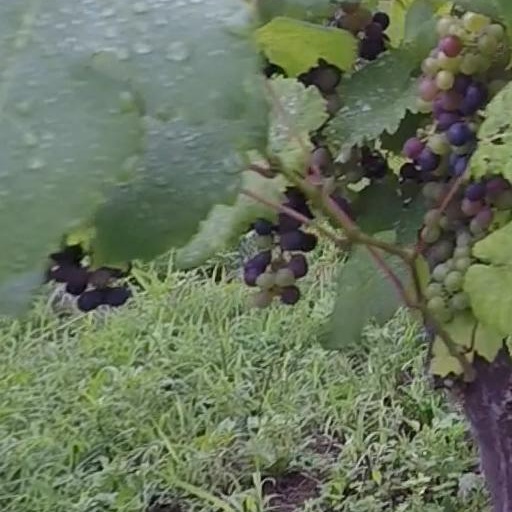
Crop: grape